Fleur-de-lis

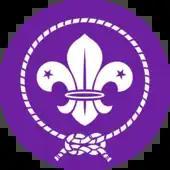
Emblem of the World Organization of the Scout Movement

In the US, the "fleur-de-lis" symbols tend to be along or near the Mississippi and Missouri rivers. These are areas of strong French colonial empire settlement. It appears on the flag or seal of the cities of Baton Rouge, Detroit, Lafayette, Louisville, Mobile, New Orleans, Ocean Springs and St. Louis. On 9 July 2008, Louisiana governor Bobby Jindal signed a bill into law making the "fleur-de-lis" an official symbol of the state. Following Hurricane Katrina on 29 August 2005, the "fleur-de-lis" has been widely used in New Orleans and throughout Louisiana, as a symbol of grassroots support for New Orleans' recovery. The coat of arms of St. Augustine, Florida has a "fleur-de-lis" on the first quarter, due to its connection with Huguenots. Several counties have flags and seals based on pre-1801 British royal arms also includes "fleur-de-lis" symbols. They are King George County, Virginia and Prince George's County, Somerset County, Kent County, and Montgomery County in Maryland.